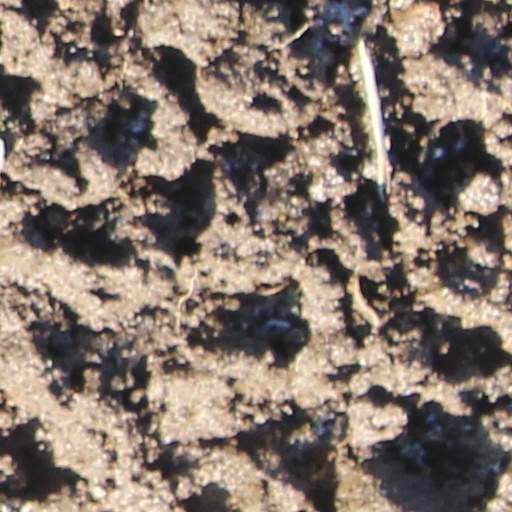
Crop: wheat